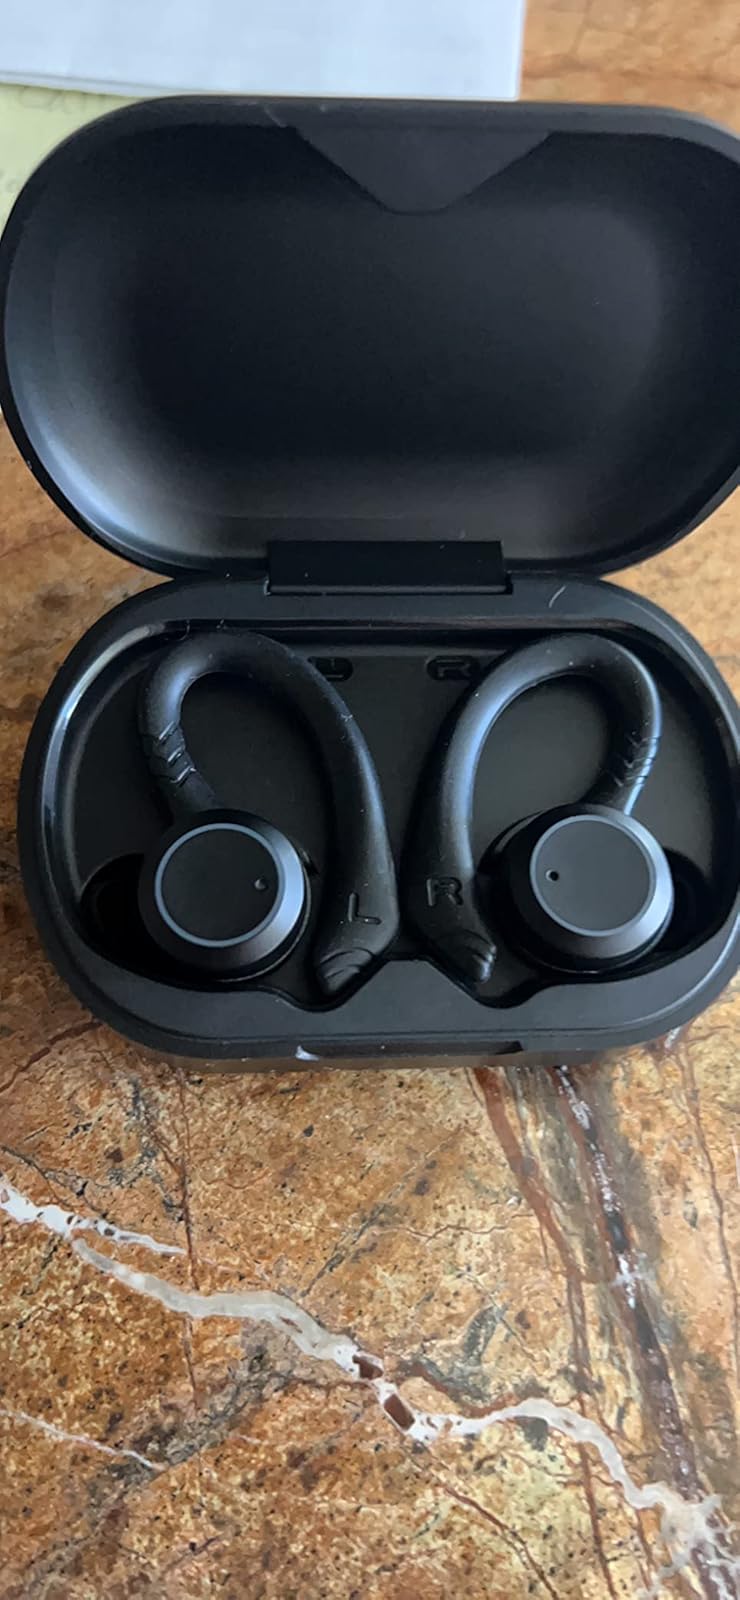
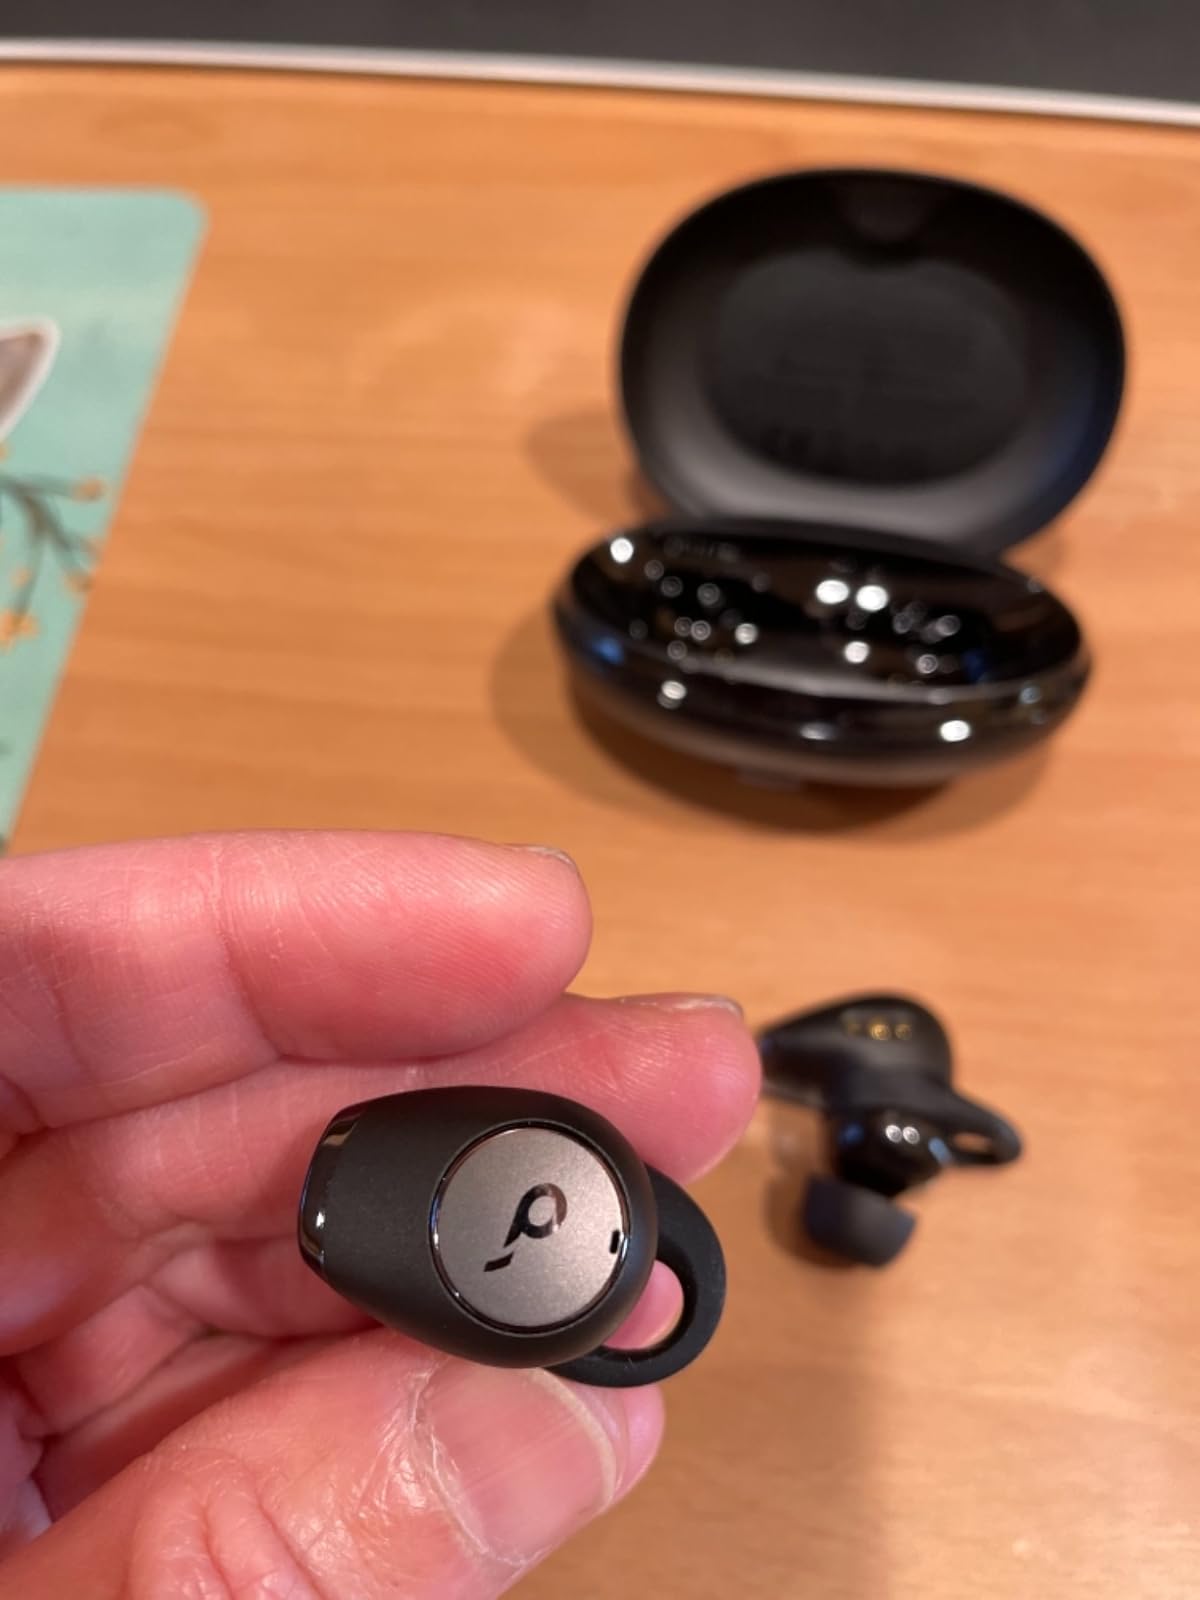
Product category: earbuds
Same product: no